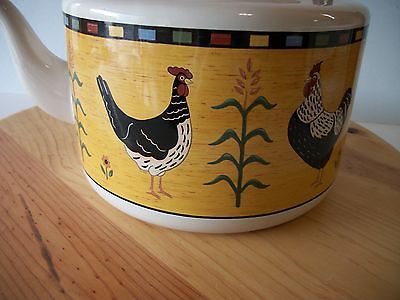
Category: kettle